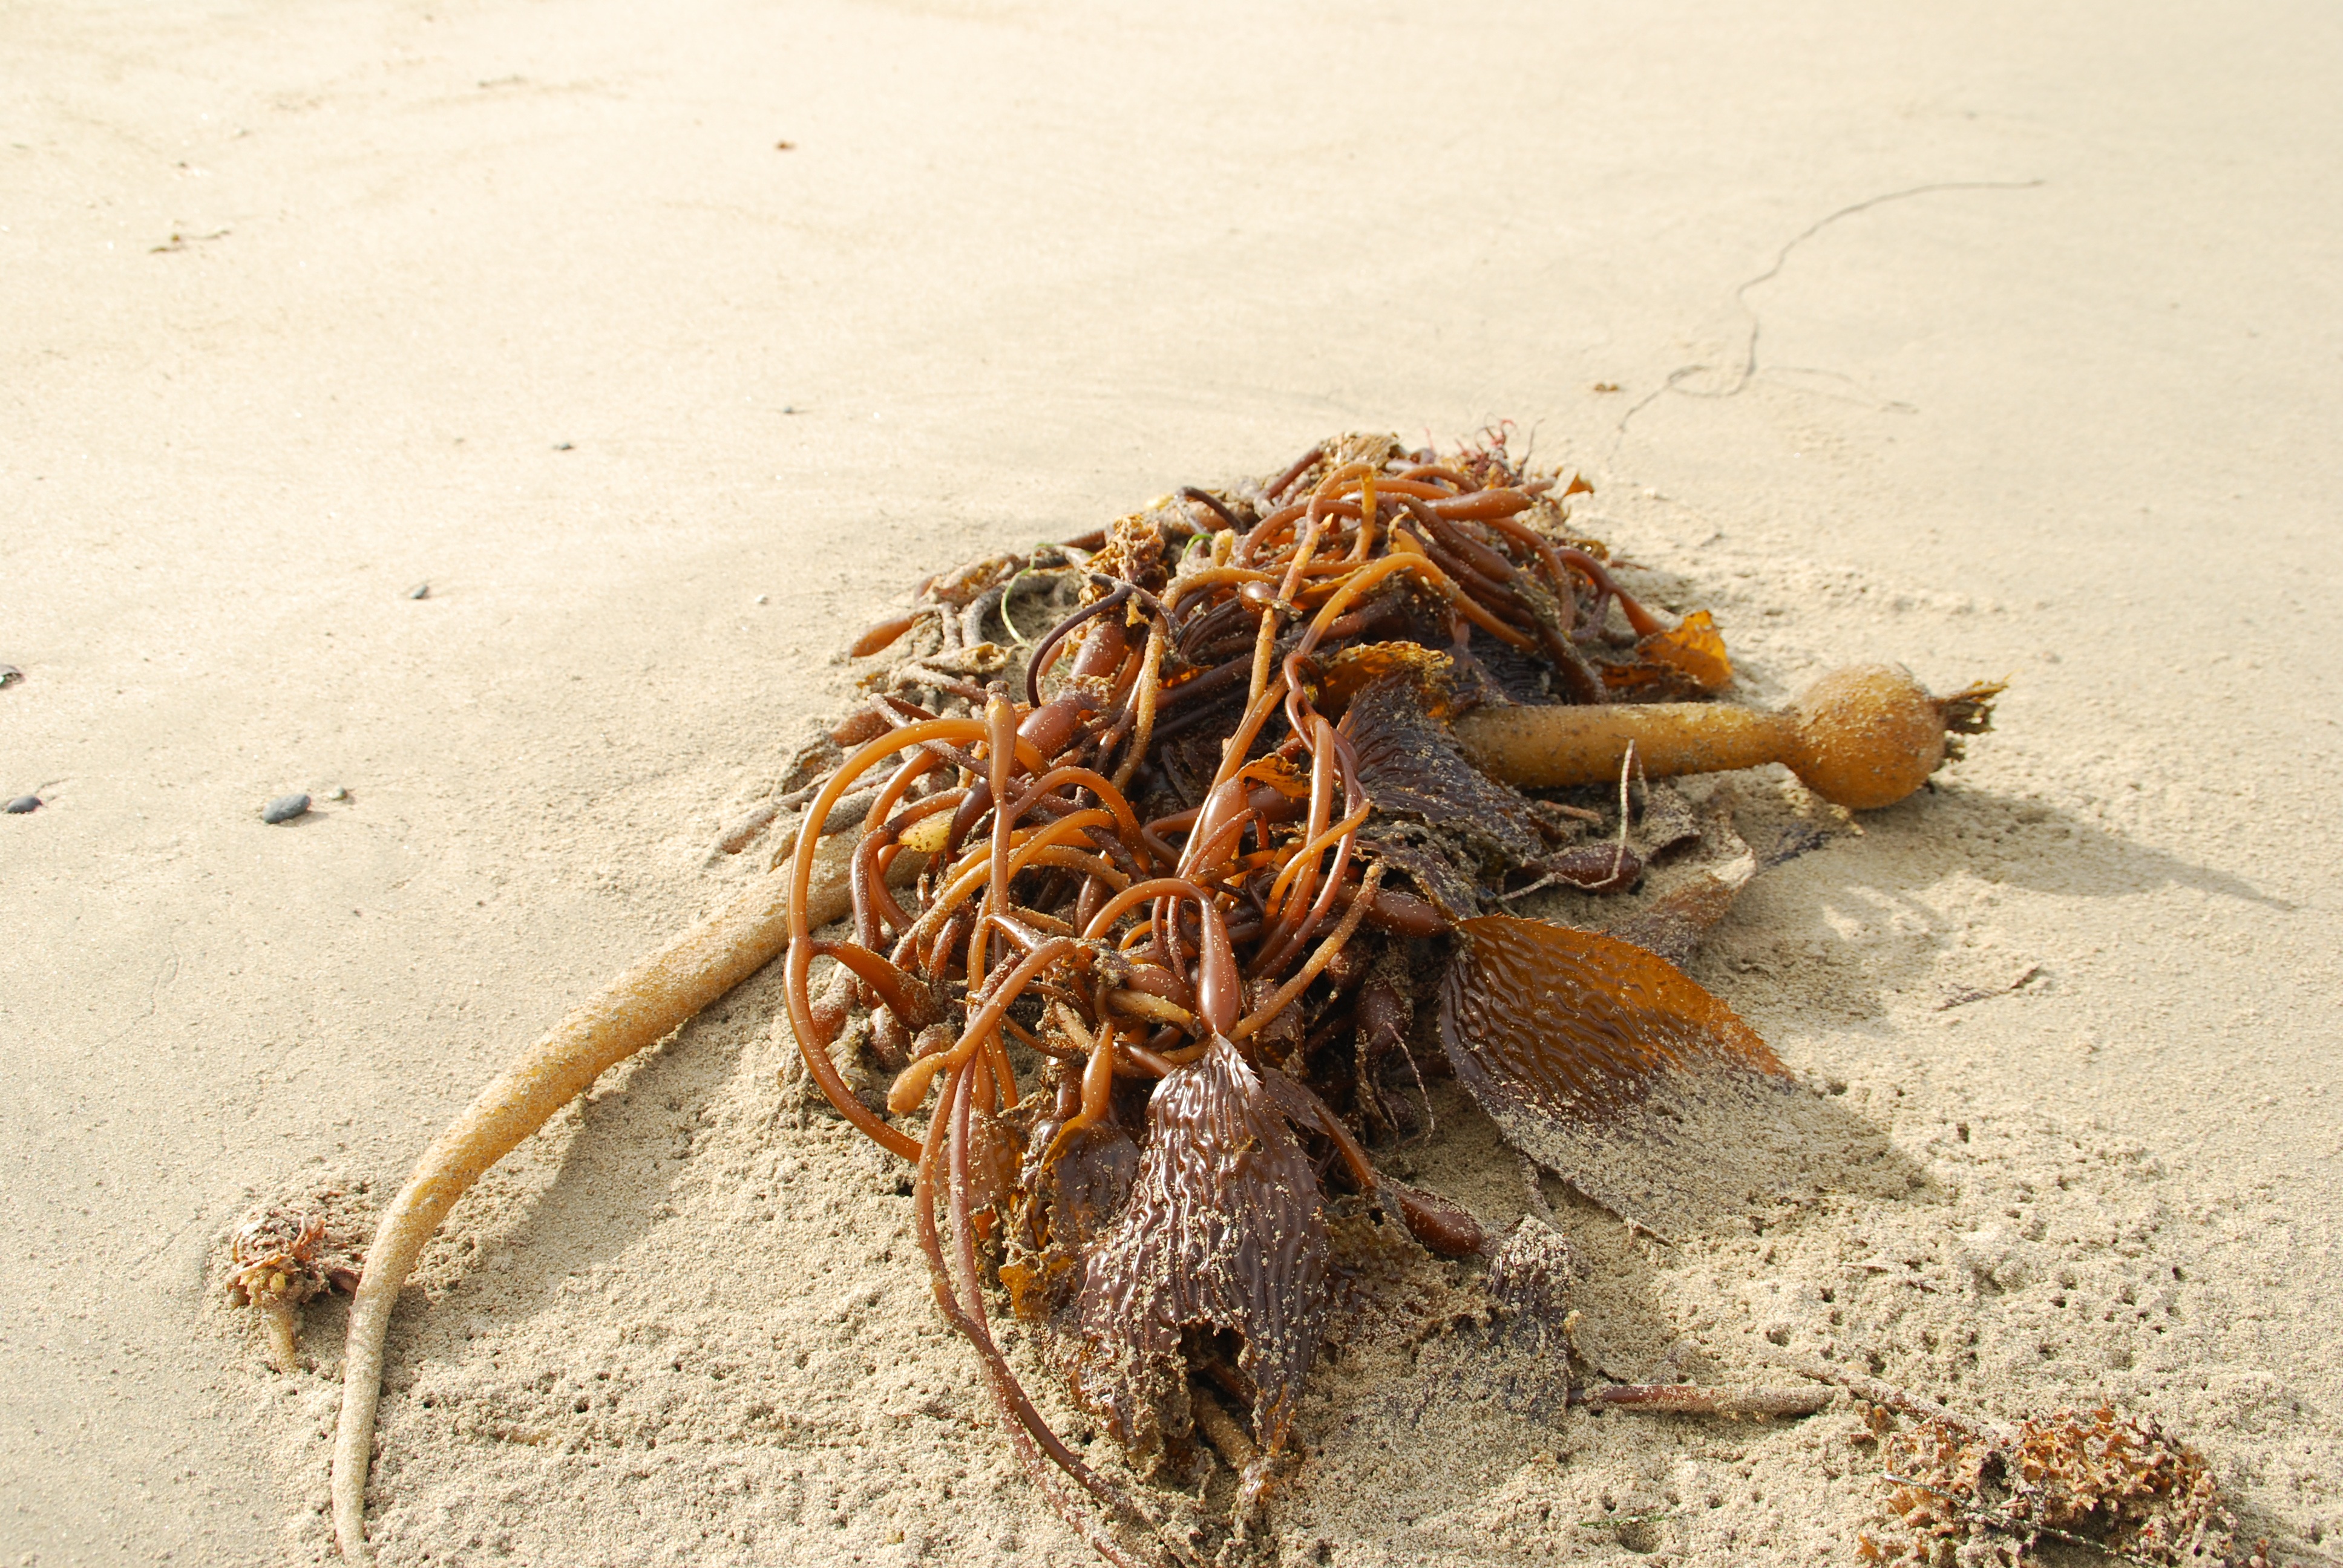
sea, coast, nature, sand, food, crop, soil, fauna, atlantic, sand beach, seetank, grass family